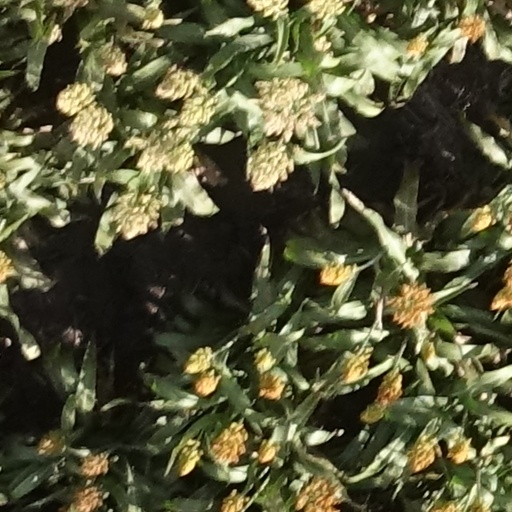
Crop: sorghum